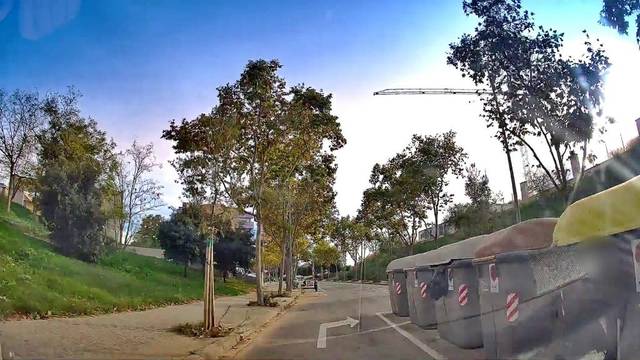
Region: Spain
Coordinates: 41.46, 2.23